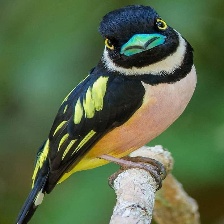
Species: BLACK AND YELLOW BROADBILL
Scientific name: EURYLAIMUS OCHROMALUS